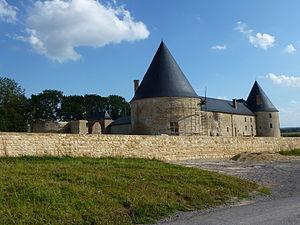
Charbogne est une commune française située dans le département des Ardennes, en région Grand Est.
Cet article recense les monuments historiques des Ardennes, en France.
La ferme fortifiée de Charbogne est une ancienne ferme située à Charbogne, en France.